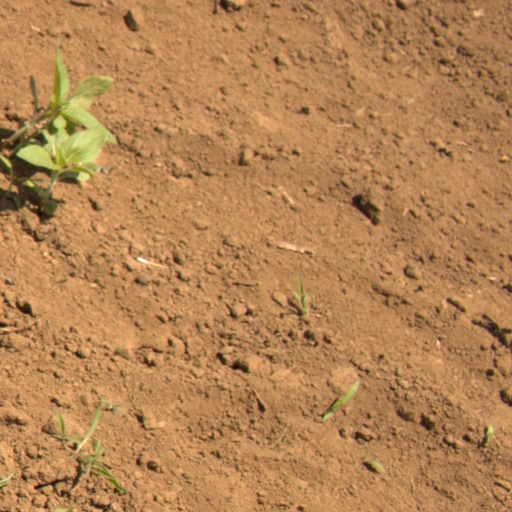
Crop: Jerusalem artichoke